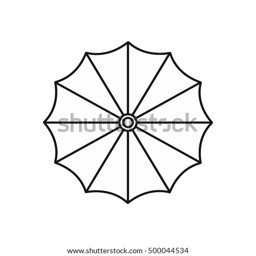
umbrella icon in outline style on a white background illustration